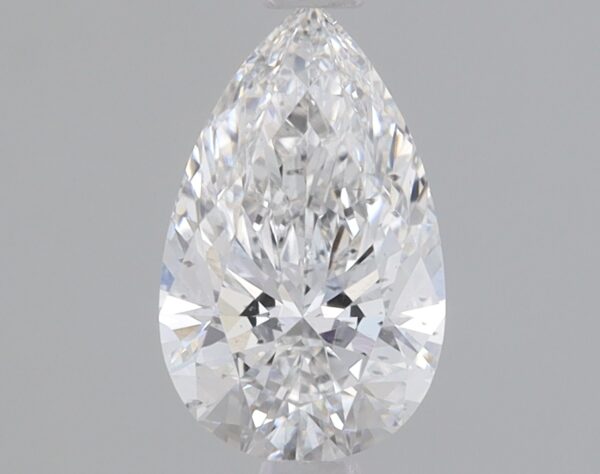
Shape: pear
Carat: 0.83
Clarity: SI1
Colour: F
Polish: EX
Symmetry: EX
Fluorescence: NONE
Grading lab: IGI
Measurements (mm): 8.52 x 5.24 x 3.22